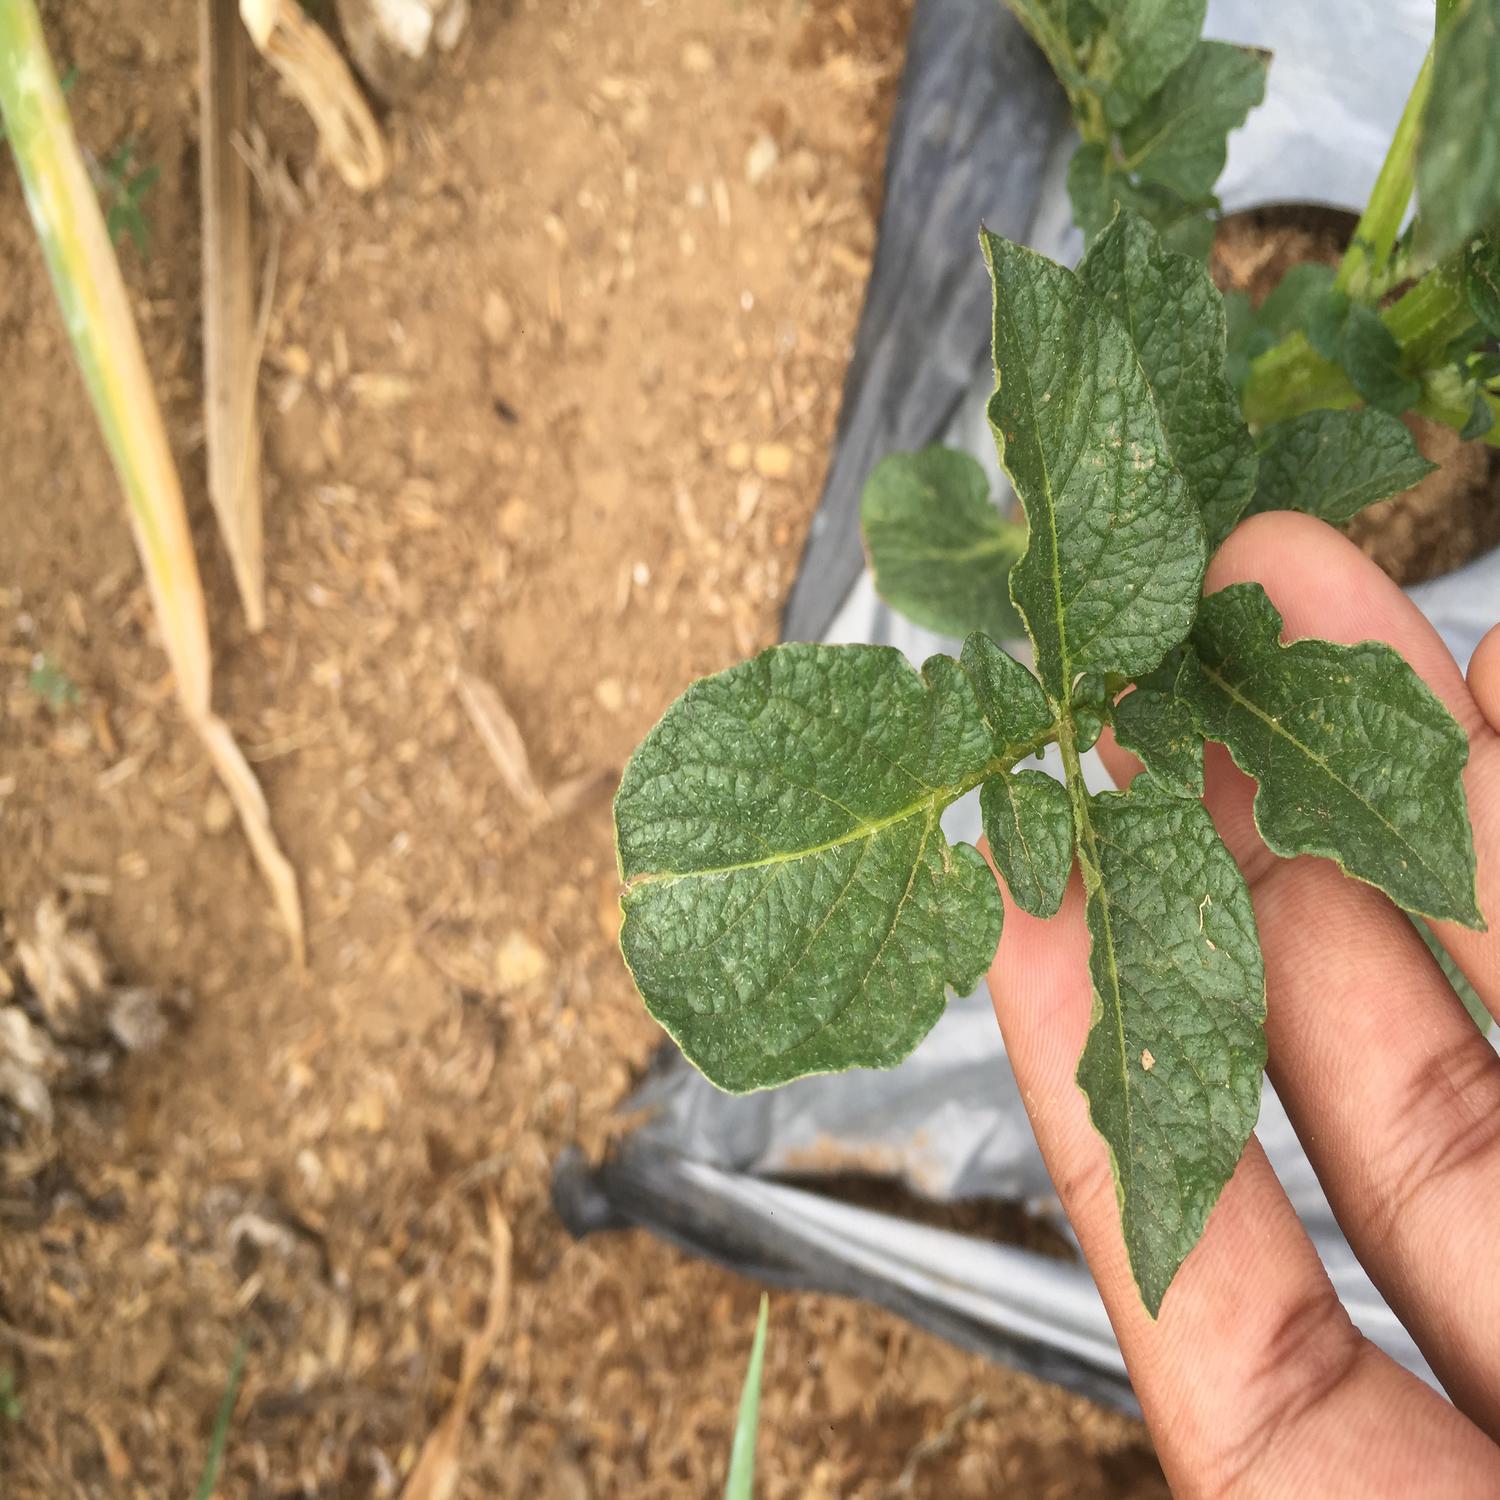
Label: Virus